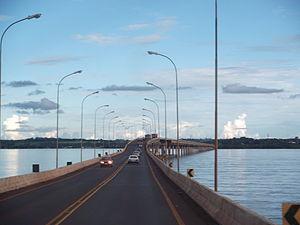
Mundo Novo est une municipalité brésilienne de l'État de Mato Grosso do Sul et la Microrégion d'Iguatemi.
Cette liste de ponts du Brésil a pour vocation de présenter une liste de ponts remarquables du Brésil, tant par leurs caractéristiques dimensionnelles, que par leur intérêt architectural ou historique.